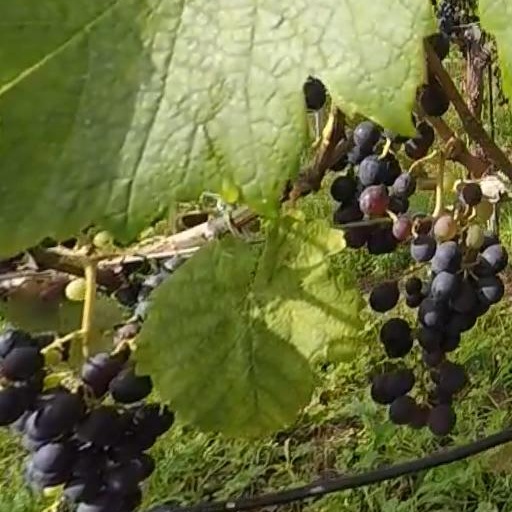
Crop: grape